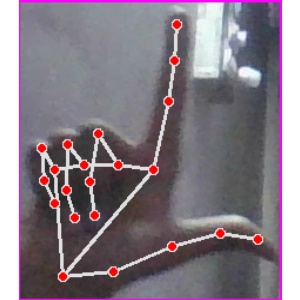
अक्षर: ल